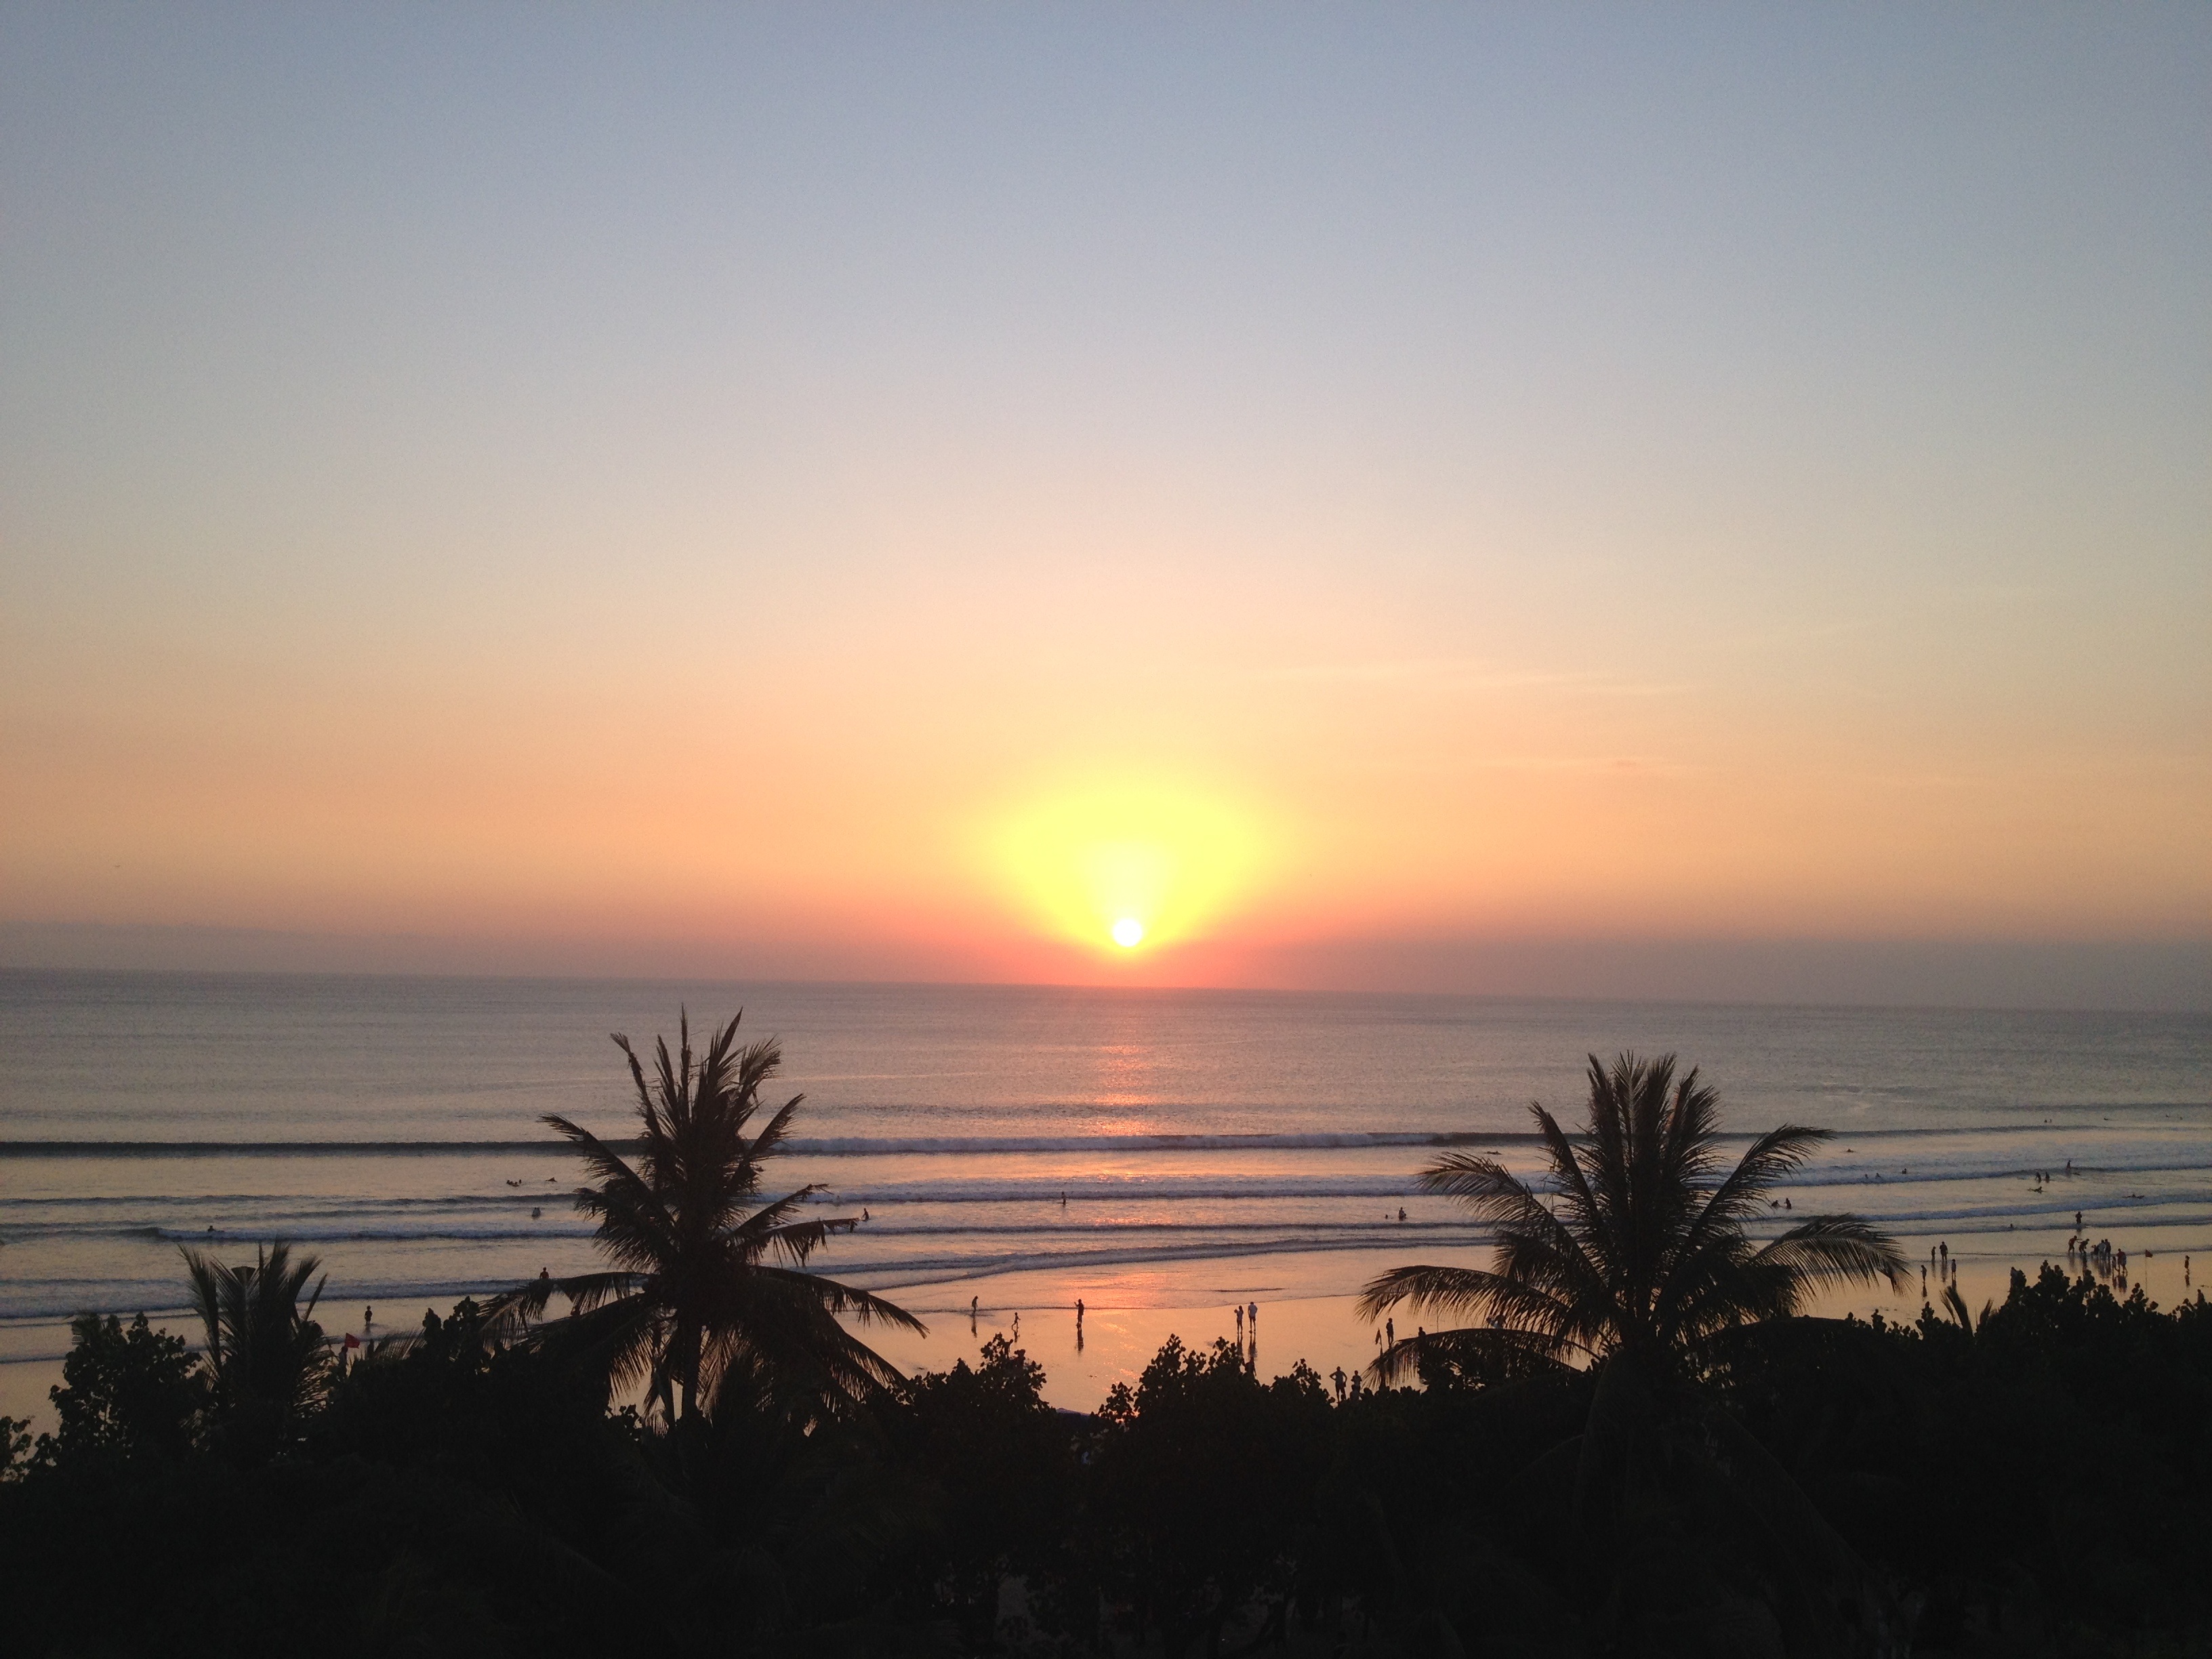
beach, sea, coast, ocean, horizon, sun, sunrise, sunset, sunlight, morning, dawn, dusk, evening, bali, afterglow, red sky at morning